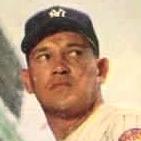
Age: 35